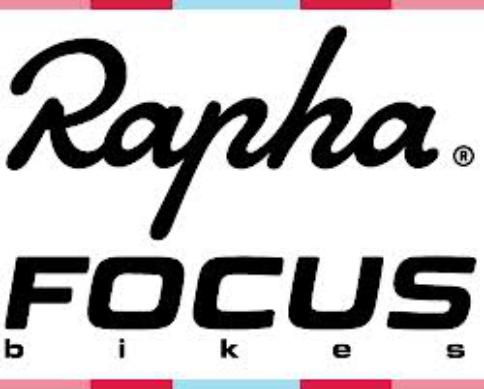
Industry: Clothes